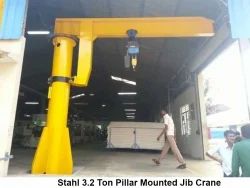
Label: Stahl_3.2_Ton_Pillar_Mounted_Jib_Crane